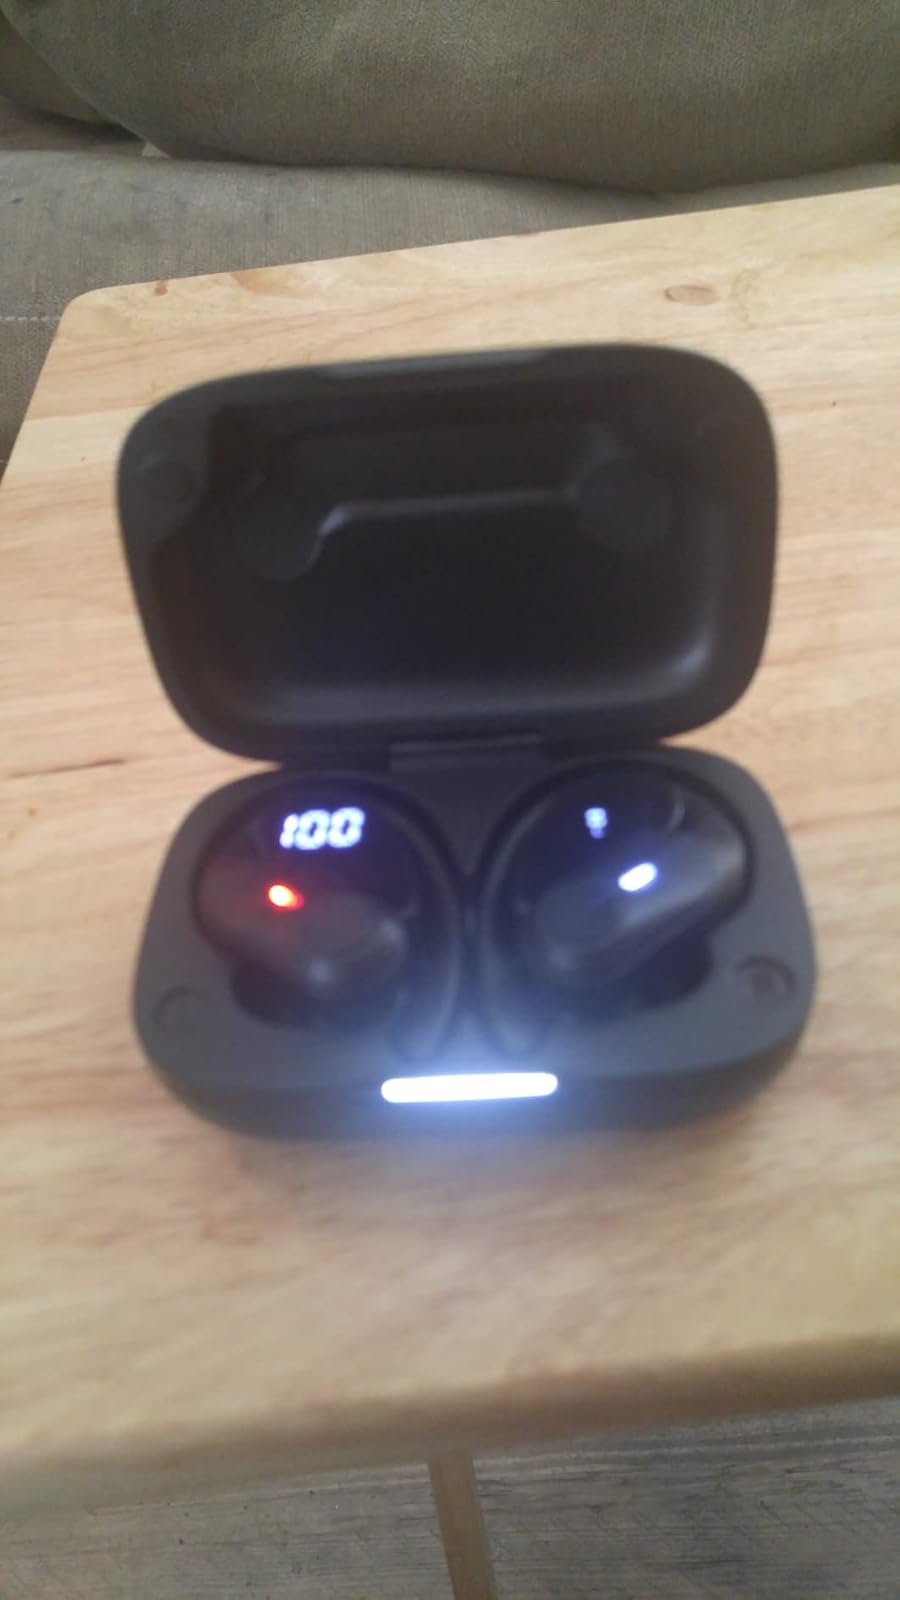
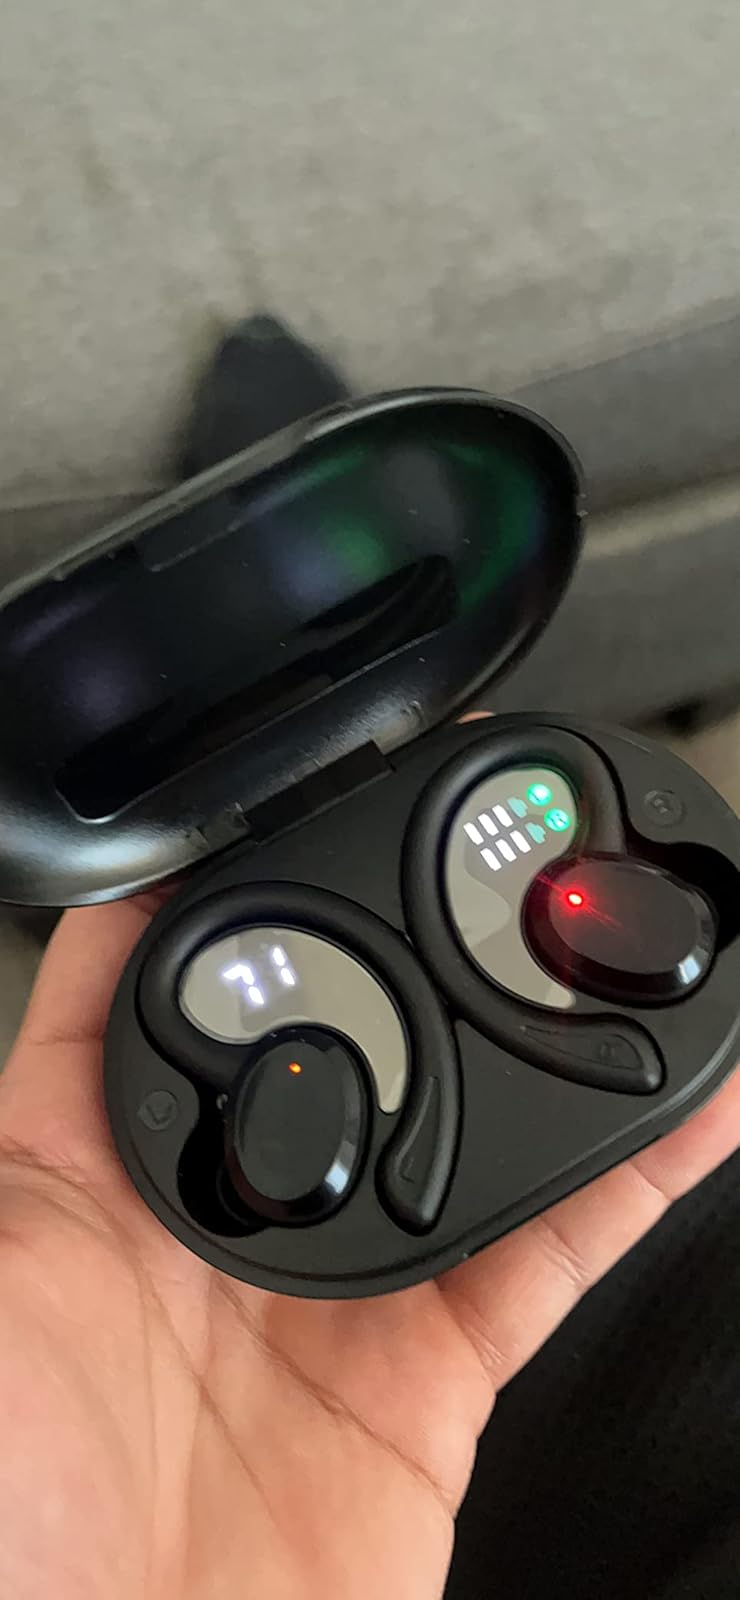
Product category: earbuds
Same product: no